Nantes

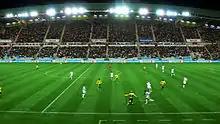
The Stade de la Beaujoire

The Royal de Luxe street theatre company moved to Nantes in 1989, and has produced a number of shows in the city. The company is noted for its large marionettes (including a giraffe, the Little Giant and the Sultan's Elephant), and has also performed in Lisbon, Berlin, London and Santiago. Former Royal de Luxe machine designer François Delarozière created the Machines of the Isle of Nantes and its large walking elephant in 2007. The Machines sponsor theatre, dance, concerts, ice-sculpting shows and performances for children in the spring and fall and at Christmastime.